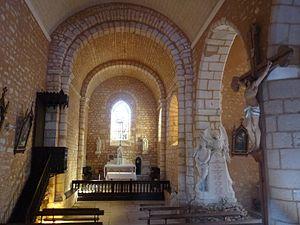
intérieur de l'église de Chenon, Charente, France
Chenon est une commune du Sud-Ouest de la France, située dans le département de la Charente.